Miķeļbāka

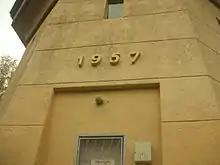
Entrance to the lighthouse

In 1941, during its retreat, the Red Army blew up the wooden lighthouse to keep it out of German hands.